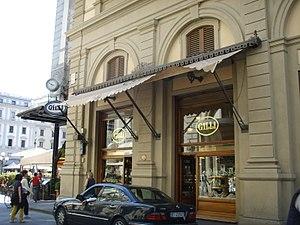
Le Caffè Gilli est un des célèbres cafés de la piazza della Repubblica de la ville de Florence, sur la partie est de sa face nord.